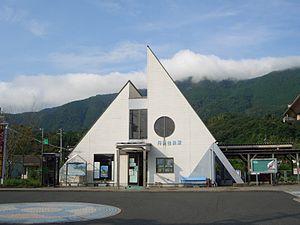
La gare de Tango-Yura est une gare ferroviaire localisée dans la ville de Miyazu, dans la préfecture de Kyoto, au Japon. La gare est exploitée par la compagnie Kyoto Tango Railway, sur la ligne ligne Miyazu.